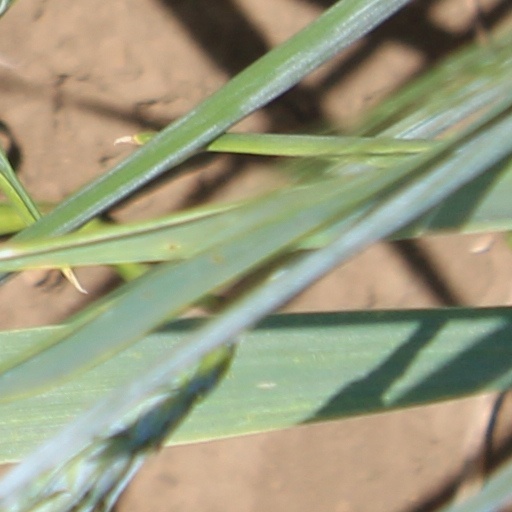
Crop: wheat